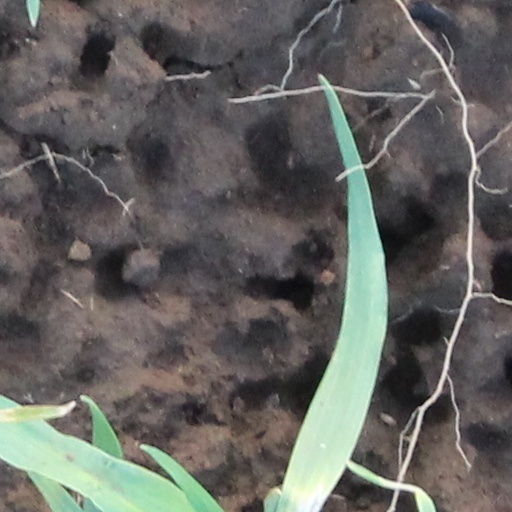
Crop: wheat